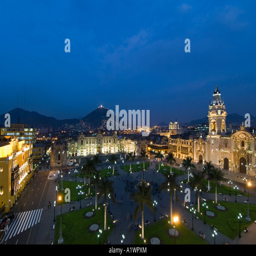
an aerial view of the main square in the historic center with the right and presidential palace